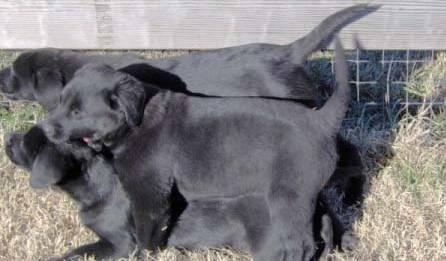
dog